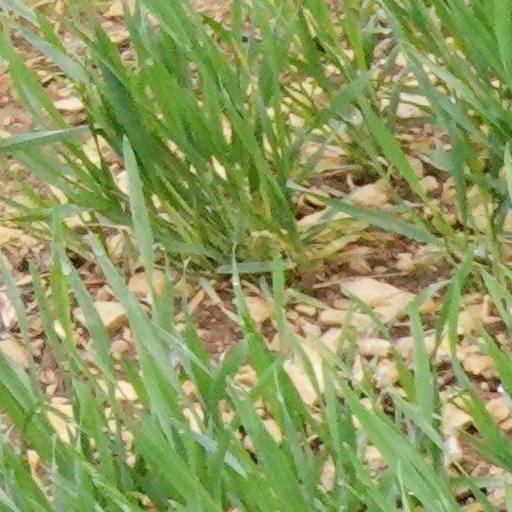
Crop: wheat